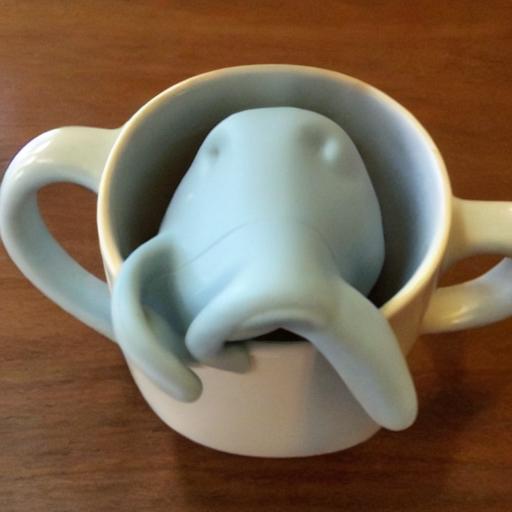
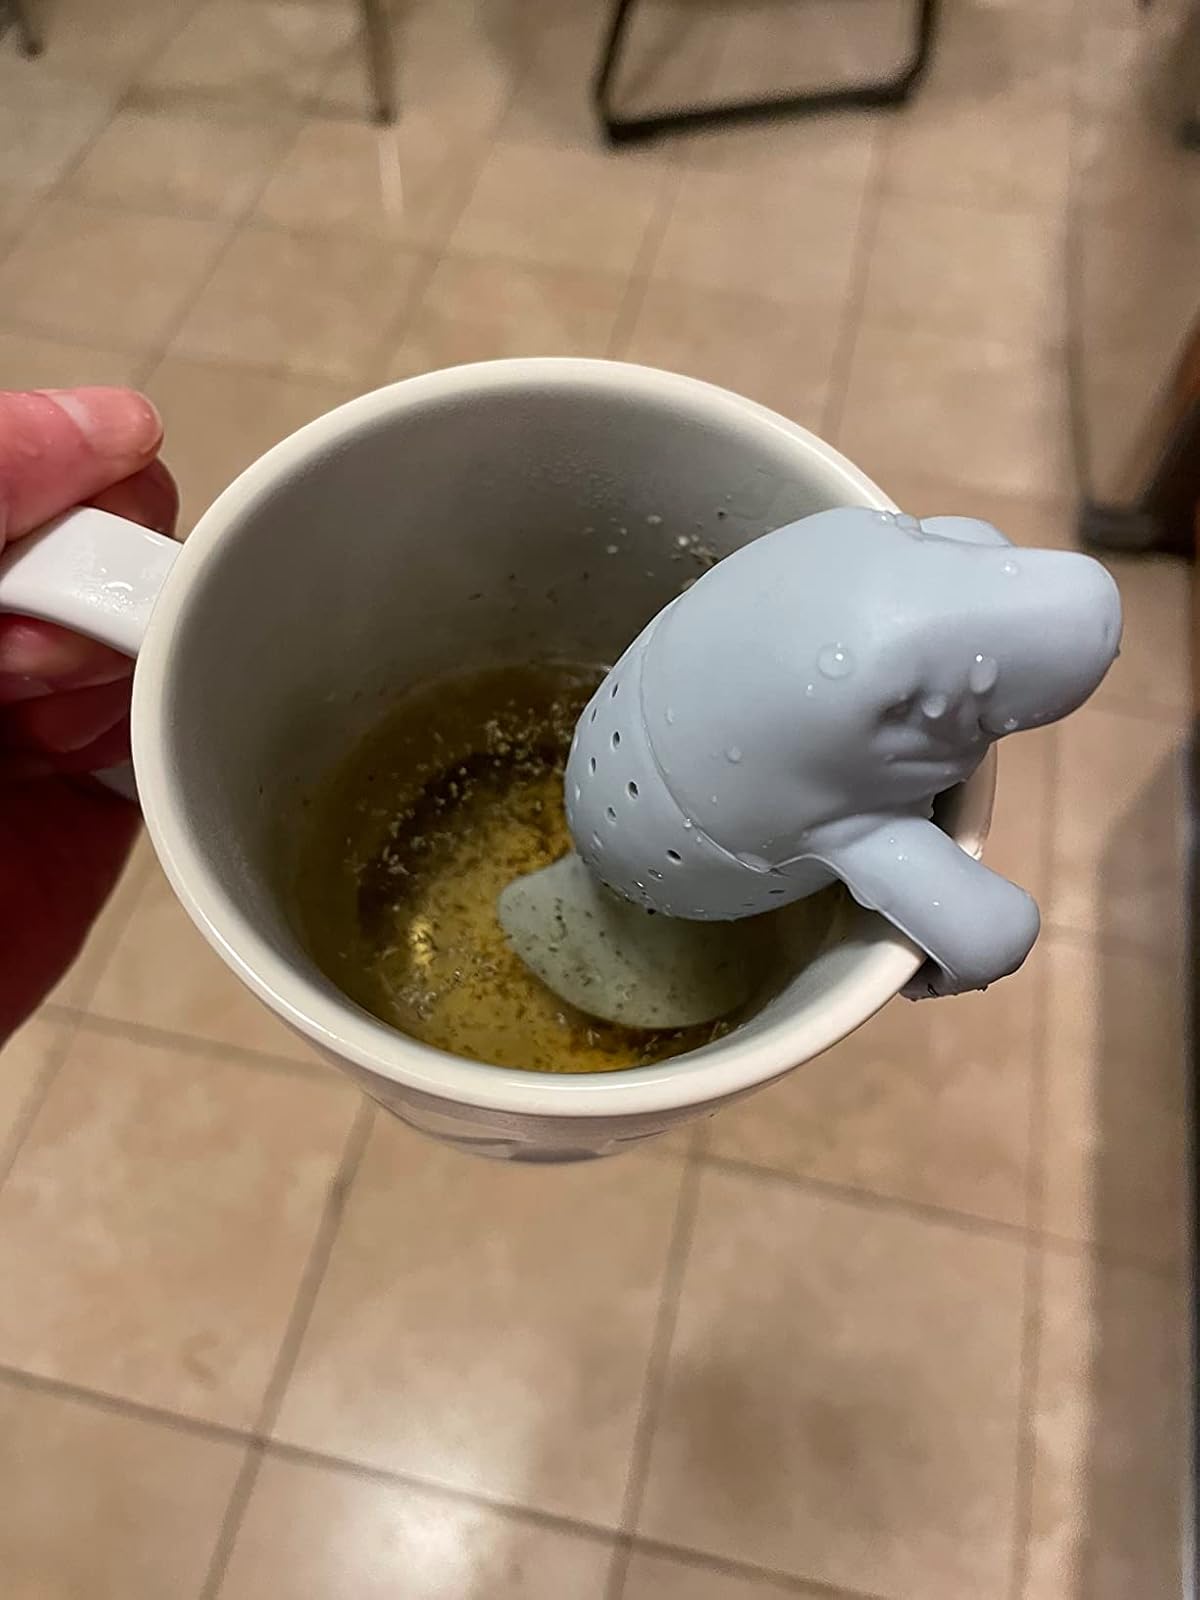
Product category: items_tea
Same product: no